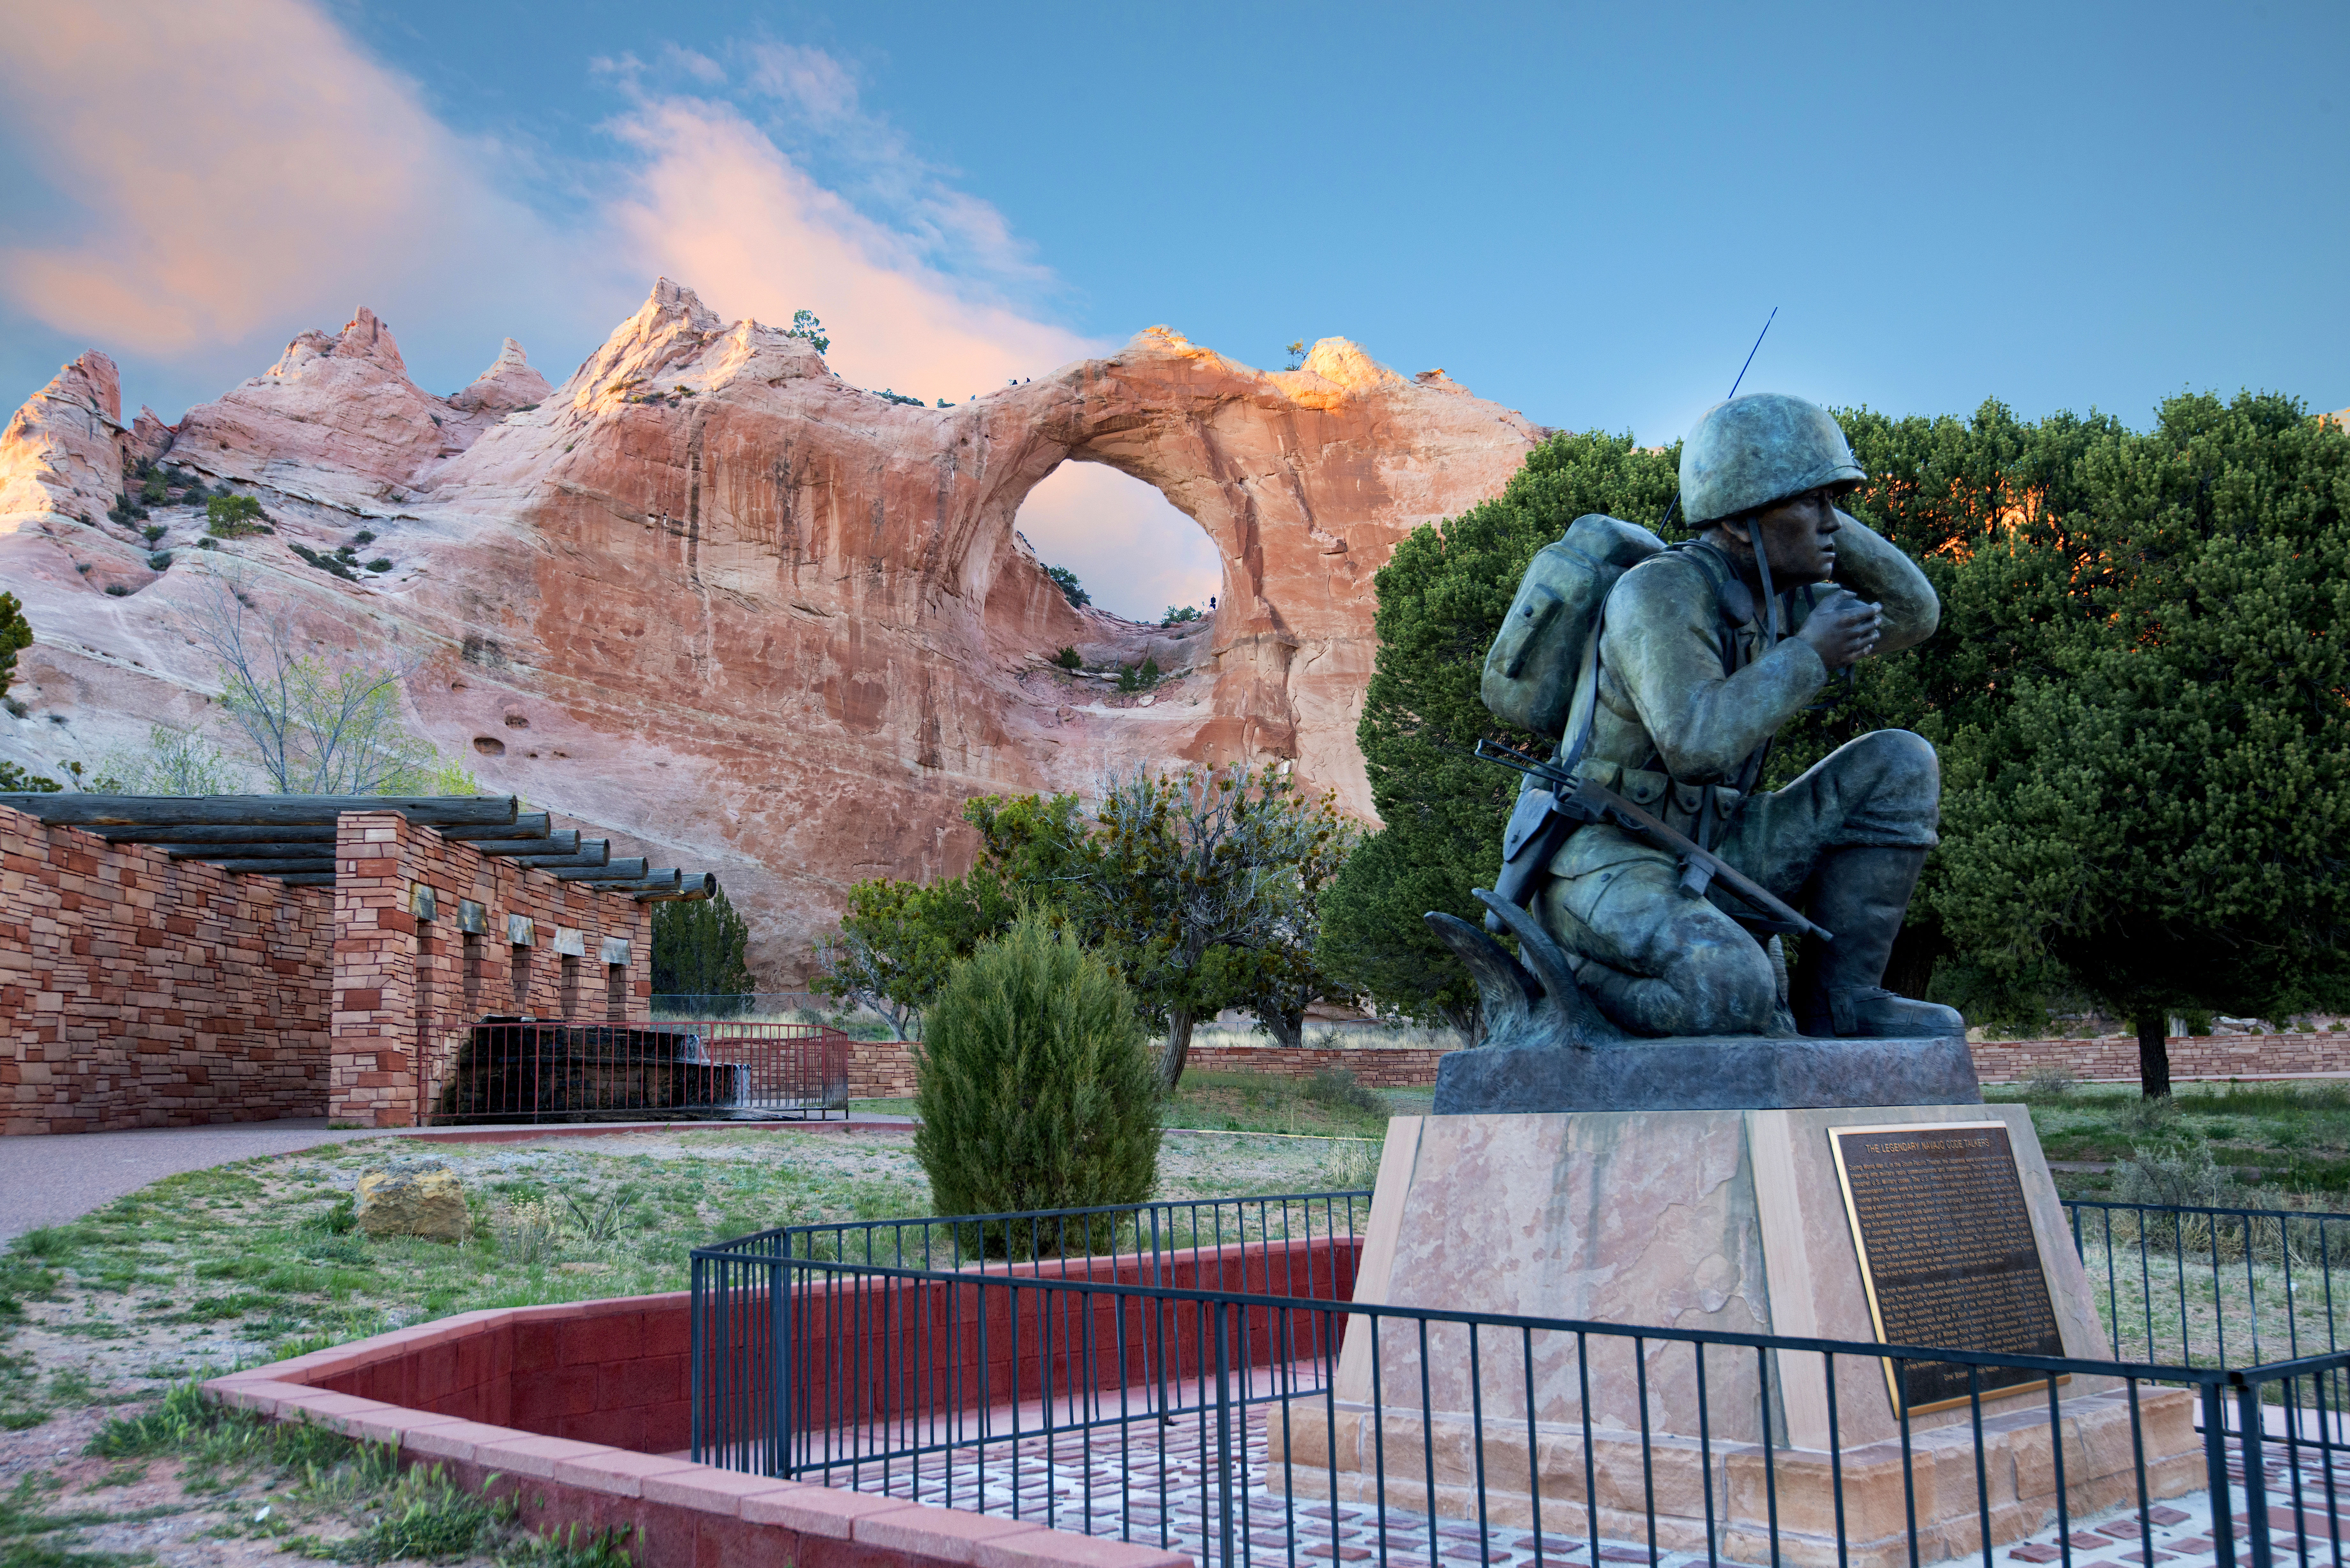
sunset, monument, vacation, park, arizona, cool image, i, nikond800e, windowrock, navajocodetalkers